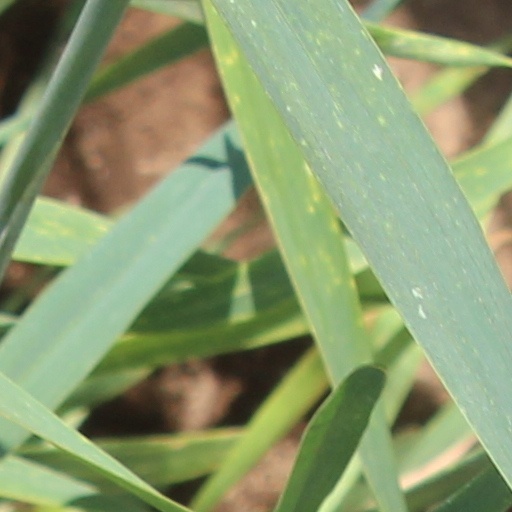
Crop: wheat